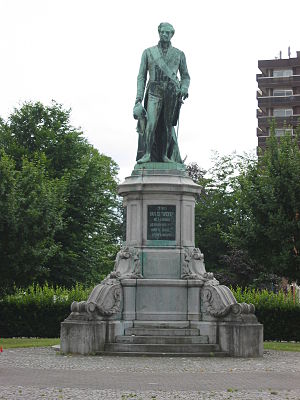
Sylvain van de Weyer
Statue af Sylvain Van de Weyer på Kapucijnenvoer i Louvain, som blev opstillet for indsamlede midler.
Jean-Sylvain Van de Weyer var en belgisk politiker og derpå belgisk ambassadør i Storbritannien.